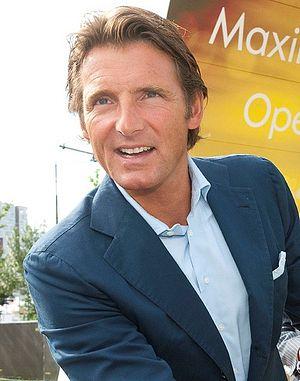
L’investiture du roi Willem-Alexander des Pays-Bas, le 30 avril 2013, a officiellement débuté après l’abdication de sa mère la reine Beatrix, vers 10 heures et 10 minutes du matin, et s’est achevée dans la nuit par des festivités dans tout le royaume.
Le prince Maurits Willem Pieter Hendrik d’Orange-Nassau, van Vollenhoven, né le 17 avril 1968 à Utrecht, est le fils aîné de la princesse Margriet des Pays-Bas et de Pieter van Vollenhoven.